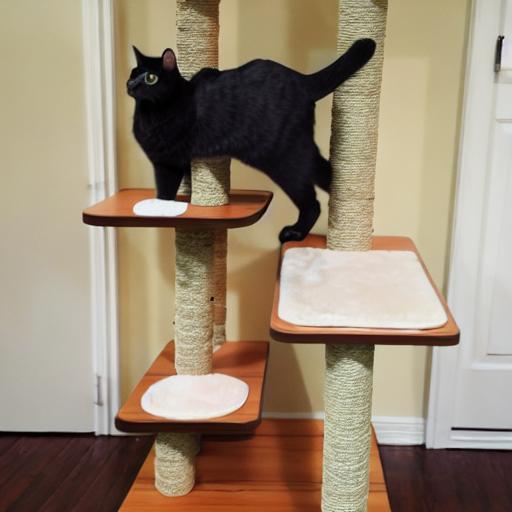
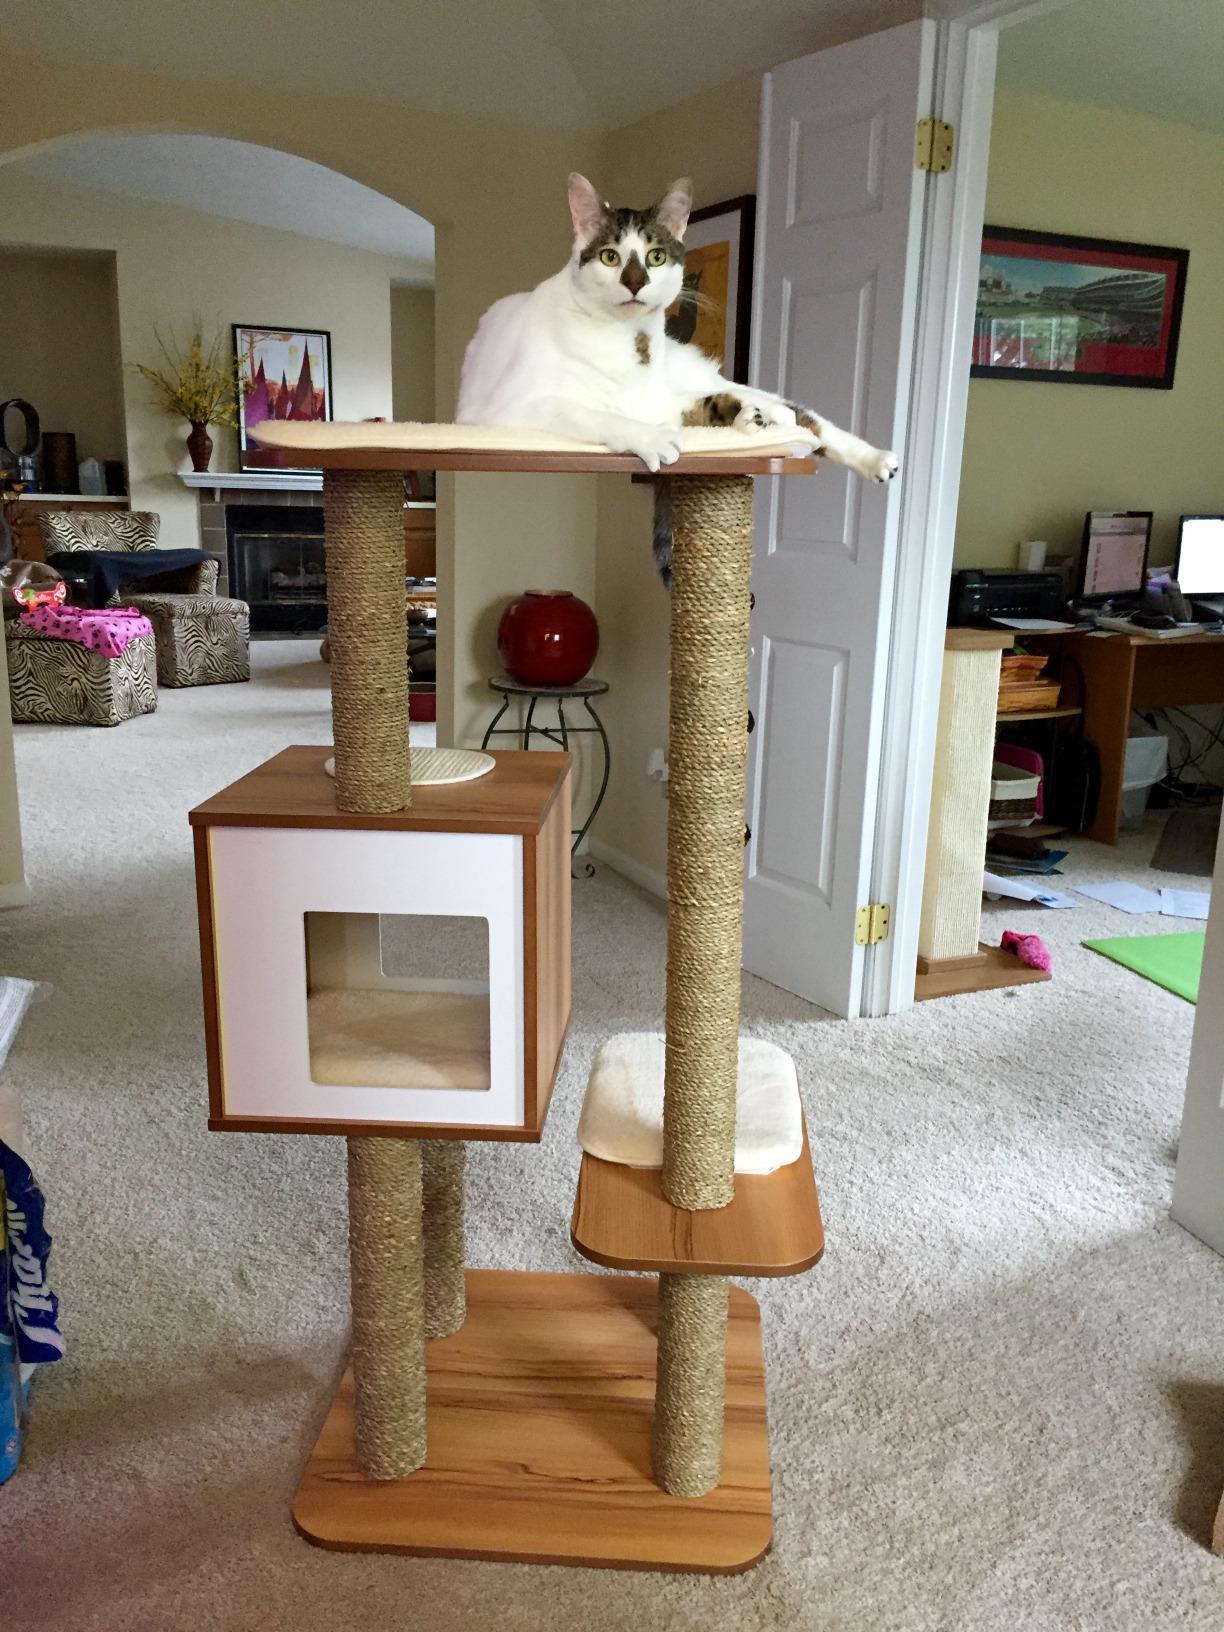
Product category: items_cat tree
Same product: no